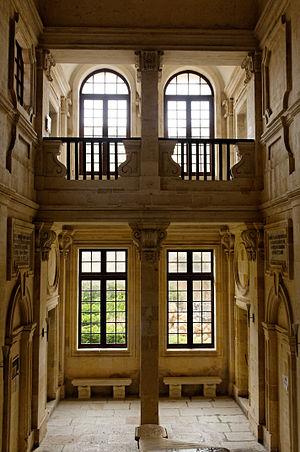
Escalier principal du Palais de l'inquisiteur à Vittoriosa (Birgu), Malte.